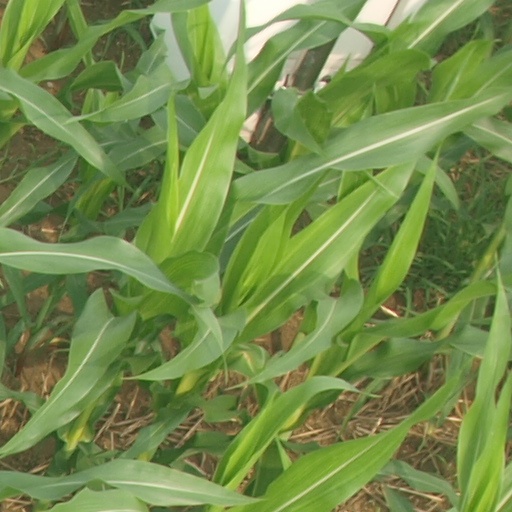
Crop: maize; corn